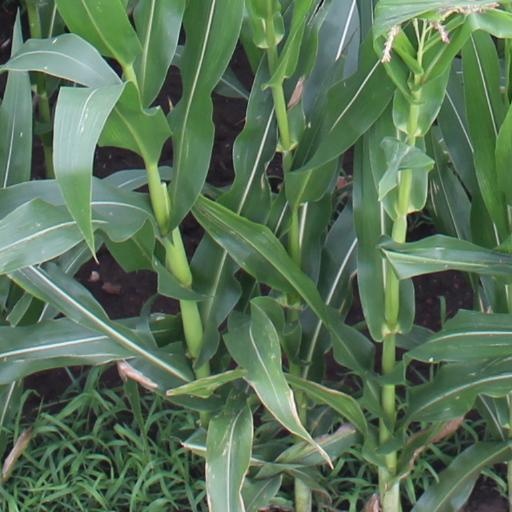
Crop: maize; corn